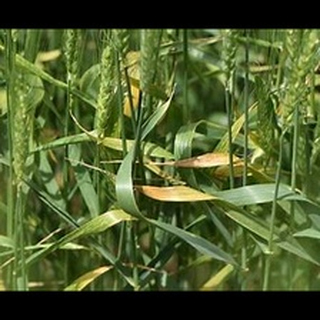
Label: wheat_tan_spot